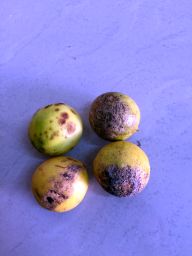
Fruit: Lime
Quality: Bad